Pattada

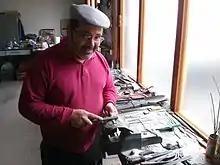
A craftsman making a knife in Pattada

Many Pattadese are engaged in the production of Pecorino Sardo cheese; the surrounding countryside is largely pasture. Ewes are raised for their milk, which is made into cheese at the local co-operative.